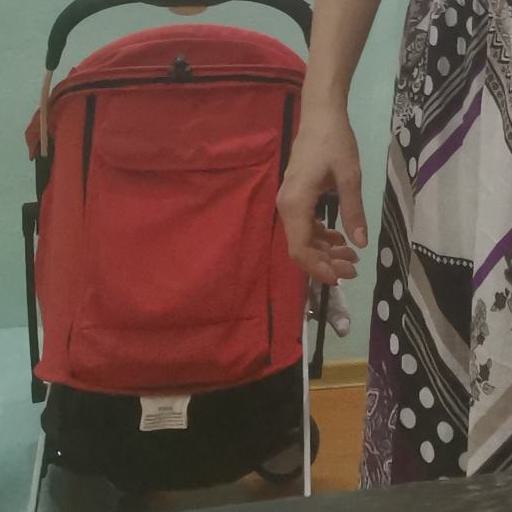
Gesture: no_gesture